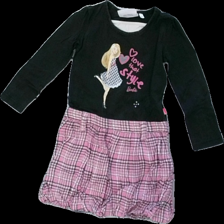
View: front
Type: Dress
Category: Children
Brand: Not in the list
Brand text on label: C&A
Colors: Black, Pink, White
Material: 100% cotton
Pattern: Checkered print
Cut: Regular
Size: 104
Season: All
Damage location: middle left
Damage 2 location: middle right
Damage 3 location: bottom right
Price range: <50
Recommended usage: Reuse
Description: klänning som är rutig nedtill och har ett barbie tryck upptill. lite urtvättad